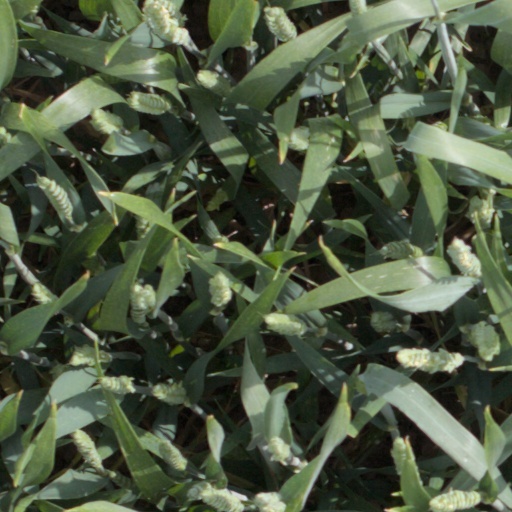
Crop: wheat